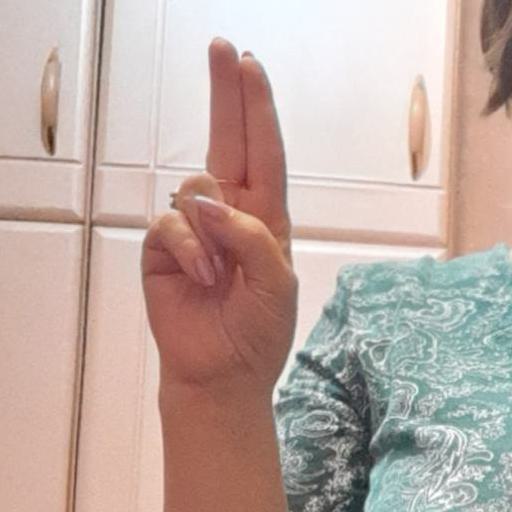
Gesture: two_up